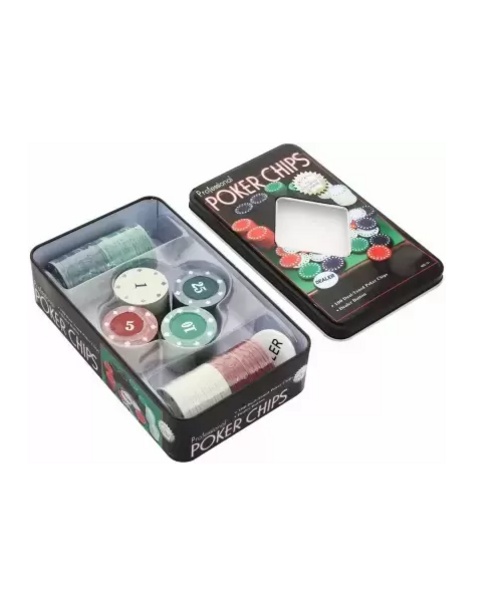
Poker Chips Casino Game Playing Cards
Poker Chips Casino Game Playing Cards (Set of 100) (Multicolor)
Brand: GambleNeeds
Category: Toys & Games > Games > Poker Chips & Sets